Ragamuffin 100

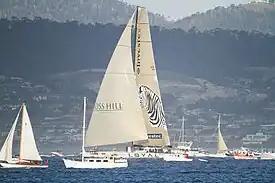
"Investec LOYAL" in 2011 Sydney to Hobart Yacht Race.

Ragamuffin 100 (formerly "Loyal", "Maximus") is a 100 ft maxi yacht which was built by TP Cookson for Charles St. Clair Brown; The boat was designed by Greg Elliott and Clay Oliver and launched in Auckland in February 2005.